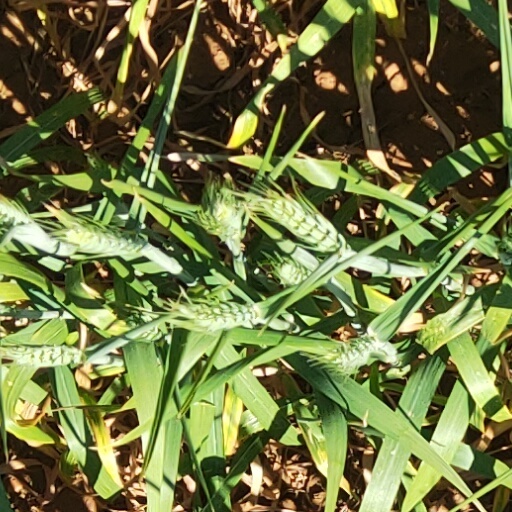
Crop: wheat